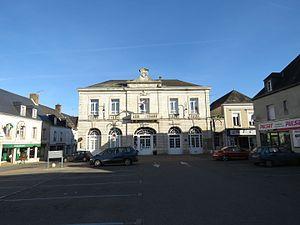
mairie
Vibraye est une commune française, située dans le département de la Sarthe en région Pays de la Loire, peuplée de 2 553 habitants.